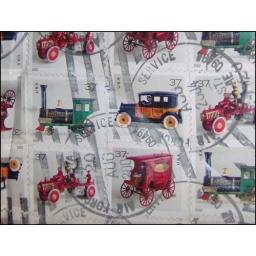
A box at my sister's house is covered in stamps. It's neat.